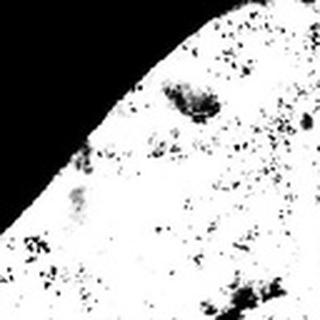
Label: cotton_powdery_mildew